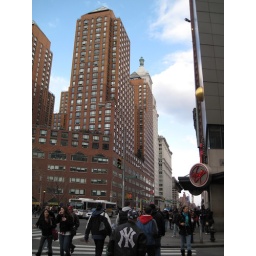
I was walking around Union Sq. yesterday.. nice spot in the city. Saw a dude walking around with a chicken head mask.